Hanamaki, Iwate

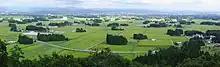
City view from Emmanji-kanon

Hanamaki is located in central Iwate Prefecture, in the Kitakami River valley at the conflux of three rivers with the Kitakami River; the Sarugaishi-gawa from the east and the Se-gawa and Toyosawa-gawa from the west. In the west the city rises to the foothills of the Ōu Mountains with the highest peak being Mt. Matsukura at . To the east the city rises to the highest peak in the Kitakami Range, Mount Hayachine at . The largest reservoir is Lake Tase on the Sarugaishi River. Lake Hayachine on the Hienuki River is quite spectacular with steep mountains rising above it. Lake Toyosawa is in the western part of the city on the Toyosawa River. Parts of the city are within the borders of the Hayachine Quasi-National Park. A chain of 12 hot springs that lie along the edge of the Ōu Mountains form the Hanamaki Onsenkyo Village.